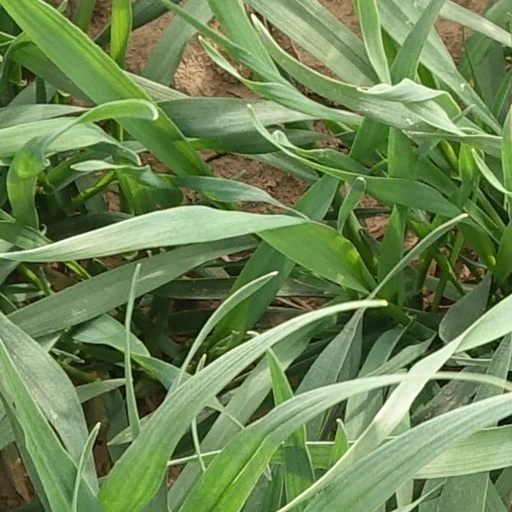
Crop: wheat